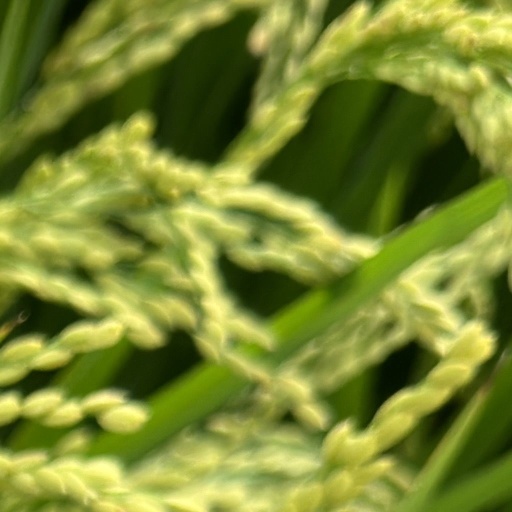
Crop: rice